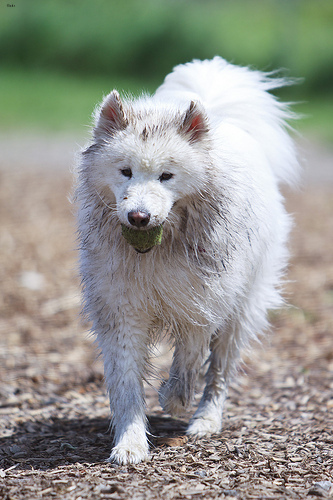
Breed: samoyed